Near Eastern bioarchaeology

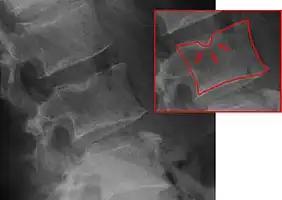
Spine MRI showing herniation of the vertebral bodies by the nucleus pulposus.

Compressive forces stressing the vertebral column as a result of mechanical loading often cause disc herniation. In turn, this facilitates the formation of cystic lesions referred to as Schmorl’s nodes on the superior and inferior vertebral endplates.